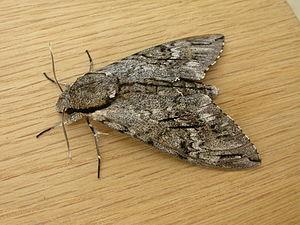
Psilogramma menephron est une espèce de lépidoptères de la famille des Sphingidae. Elle est l'espèce type du genre Psilogramma.